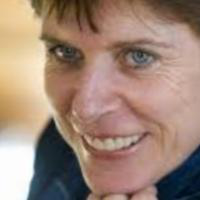
Age group: age 41-55